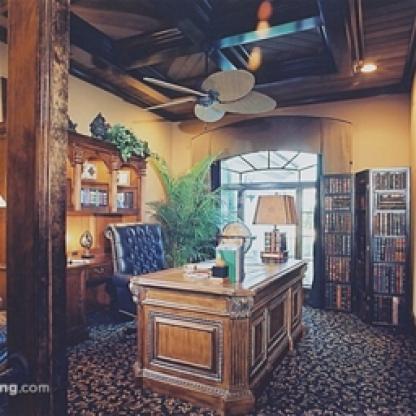
Scene: Indoor